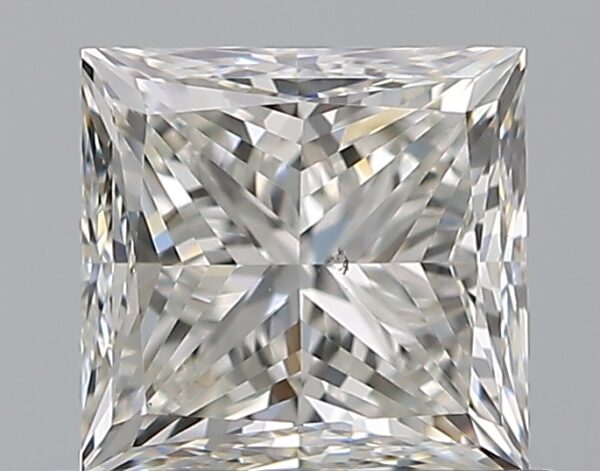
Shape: princess
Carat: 0.8
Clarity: VS2
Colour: H
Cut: VG
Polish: EX
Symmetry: VG
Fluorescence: N
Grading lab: GIA
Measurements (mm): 5 x 4.82 x 3.65